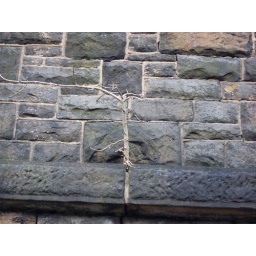
tree in the wall